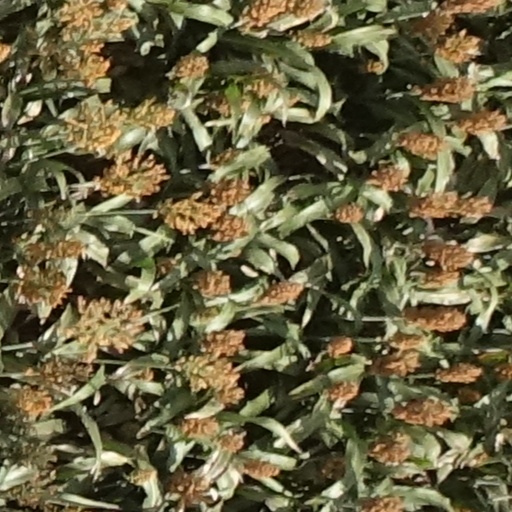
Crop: sorghum